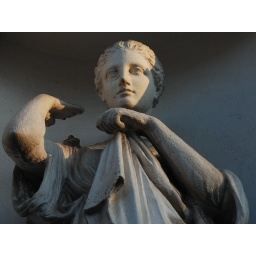
Portrait of a statue in a niche built within a house wall on a street in Bucharest